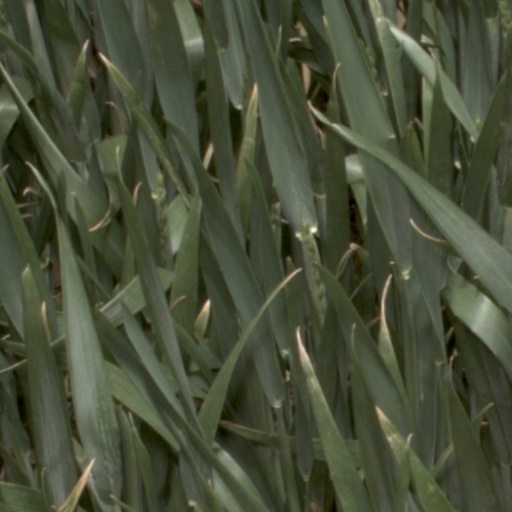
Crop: wheat